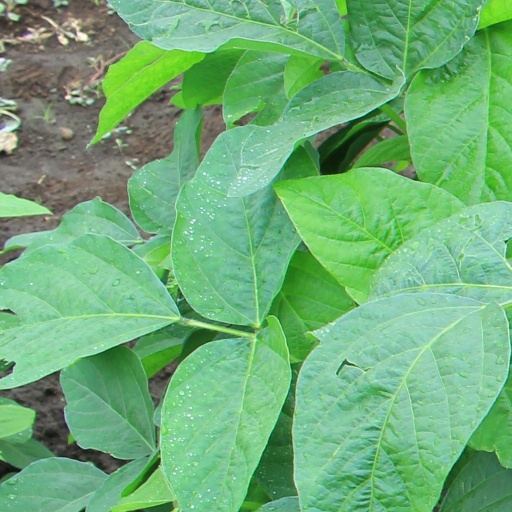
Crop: soybean